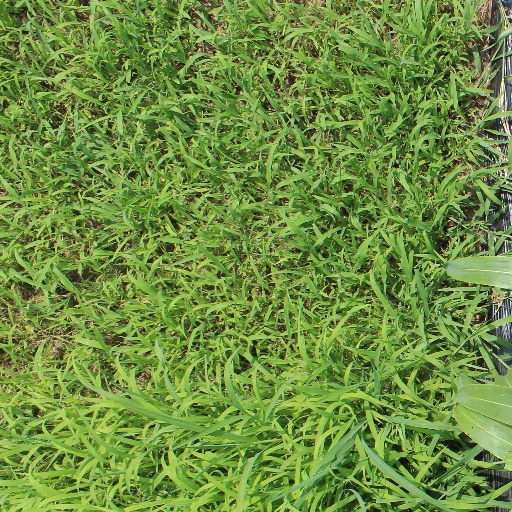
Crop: sorghum